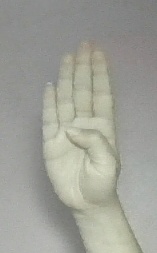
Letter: kaaf